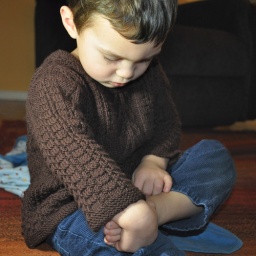
Little boy in cute gansey sweater